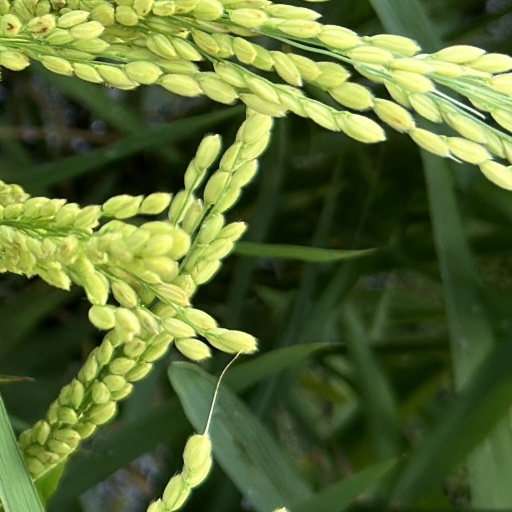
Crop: rice